Swedish National Heritage Board

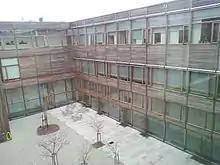
The inner courtyard of the National Heritage Board's building in Visby

During the 18th century, there was a new interest in natural science as well as Neoclassicism and the study of "antiquities" was looked upon as somewhat dated. Some renewal of the studies was brought about when Johan Gustaf Liljegren became National Antiquarian in 1826. Among the projects he started was an organized inventory of objects and sites and archaeological excavations were done at Birka and Visby. A new antiquities regulation was also created in 1867. It stated that any violation of an ancient monument was a criminal offence.